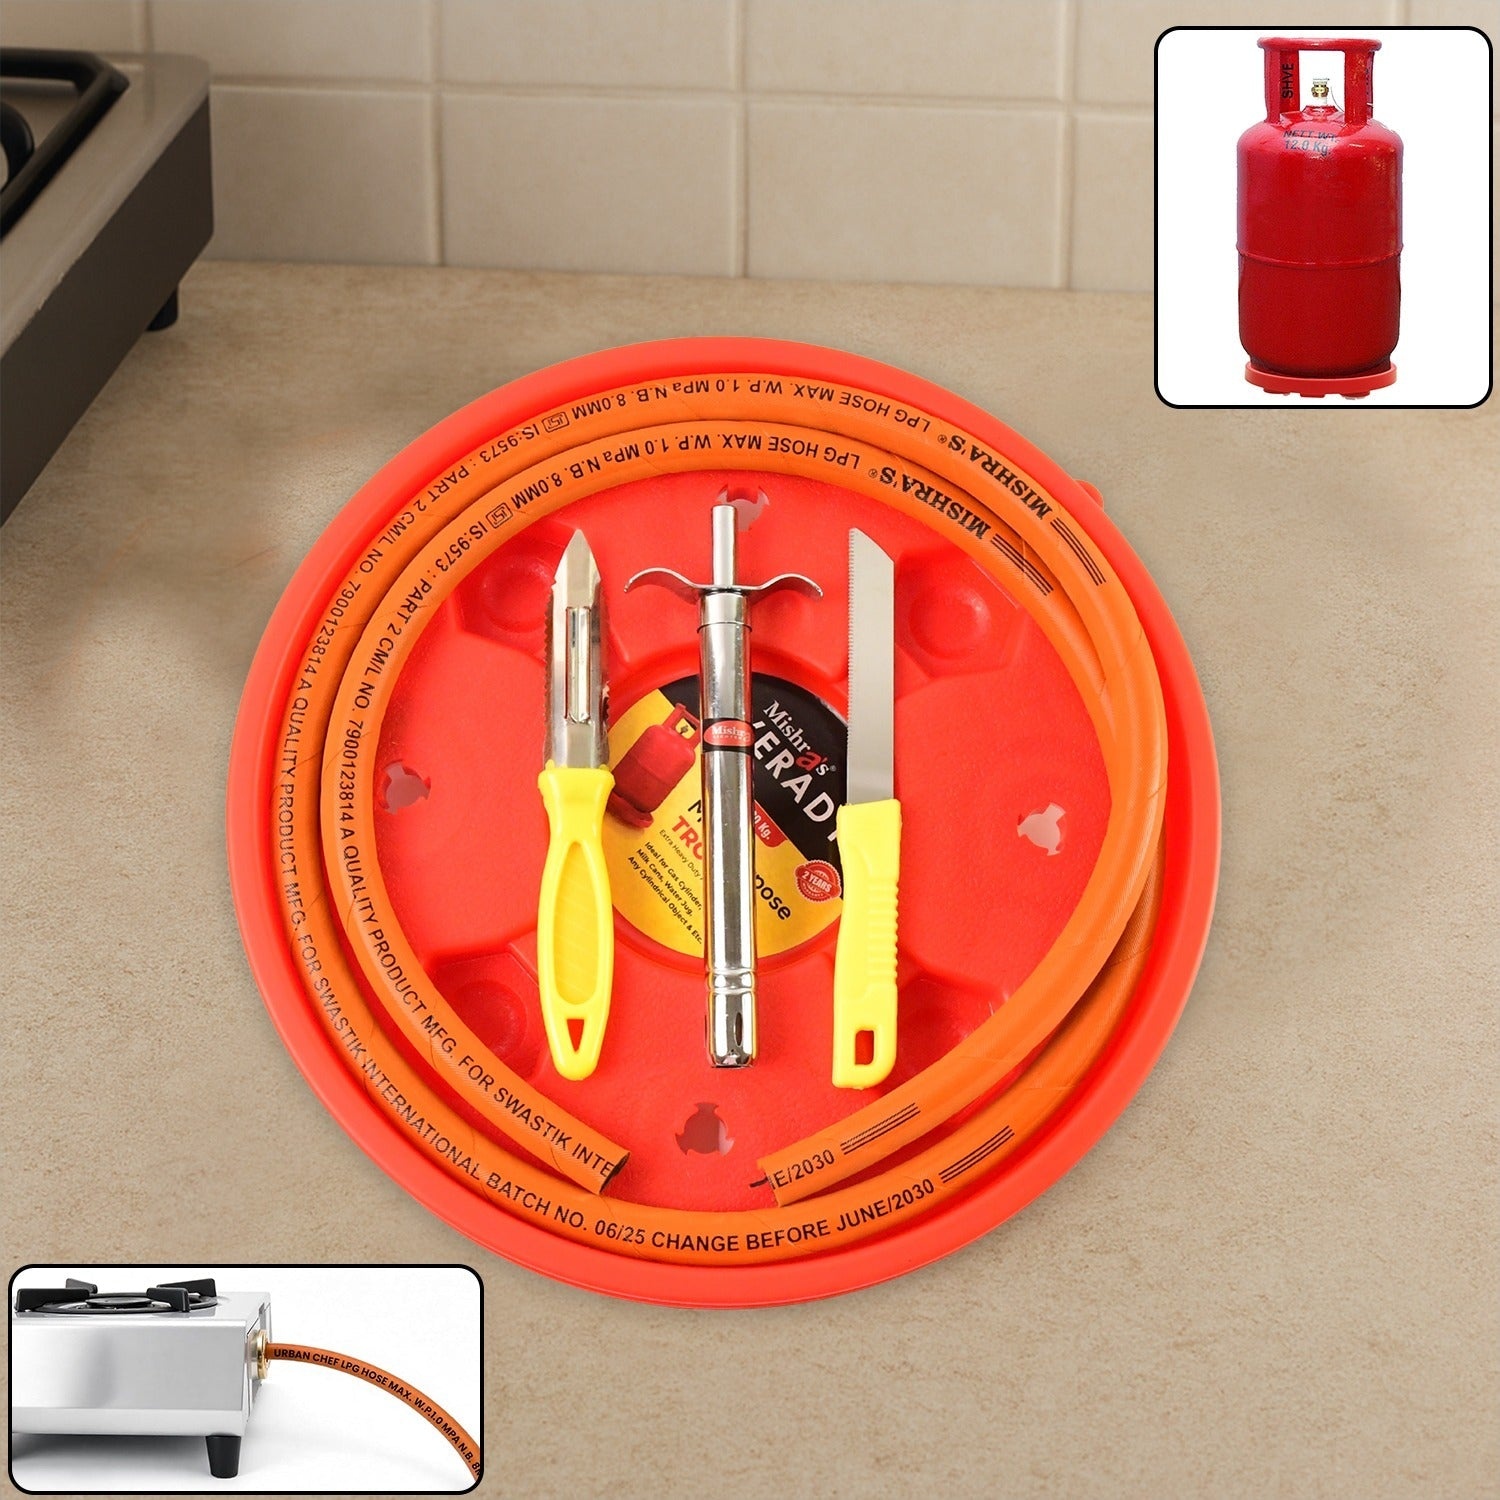
Mishra's 5-Piece Multipurpose LPG Kitchen Combo Set with Gas Pipe, Cylinder Trolley, Knife, Lighter & Peeler
Brand: Doepoe.shop
Mishra's 5-Piece Multipurpose LPG Kitchen Combo Set with Gas Pipe, Cylinder Trolley, Knife, Lighter & Peeler – Home Essentials Kit Description :- This 5-piece combo set is the ultimate kitchen utility package, specially designed for households using LPG cylinders. It includes all essential tools for safe and convenient gas stove usage and food prep. From a sturdy cylinder trolley to a durable gas pipe, this set also features a kitchen lighter, sharp knife, and ergonomic peeler – all built for everyday reliability. An all-in-one combo ideal for new setups or replacements. Key Features :- High-quality LPG gas pipe with secure fittings Heavy-duty multipurpose cylinder trolley for smooth mobility Stainless steel spark lighter for safe and quick ignition Sharp kitchen knife for efficient cutting and prep Multipurpose peeler with ergonomic grip Complete combo for kitchen safety and convenience Ideal For :- Home kitchens New households Rental accommodations LPG users Everyday cooking setups Specifications :- Product Type: LPG Kitchen Combo Set Combo Contents: LPG Gas Pipe Cylinder Trolley Spark Lighter Kitchen Knife Peeler Pipe Material: Standard rubber hose Trolley Material: Durable plastic with smooth wheels Knife & Peeler: Food-grade stainless steel with plastic grip handles Lighter: Manual spark type Usage: Gas cylinder handling, food preparation, and kitchen safety Keywords :- LPG gas pipe, gas stove connector, flame lighter, gas lighter, kitchen knife, vegetable peeler,gas stove accessories,daily kitchen essentials,gas lighter combo,plastic handle knife, stainless steel peeler Dimension :- Volu. Weight (Gm) :- 910 Product Weight (Gm) :- 930 Ship Weight (Gm) :- 930 Length (Cm) :- 30 Breadth (Cm) :- 30 Height (Cm) :- 5
Category: Home & Garden > Kitchen & Dining > Kitchen Appliance Accessories